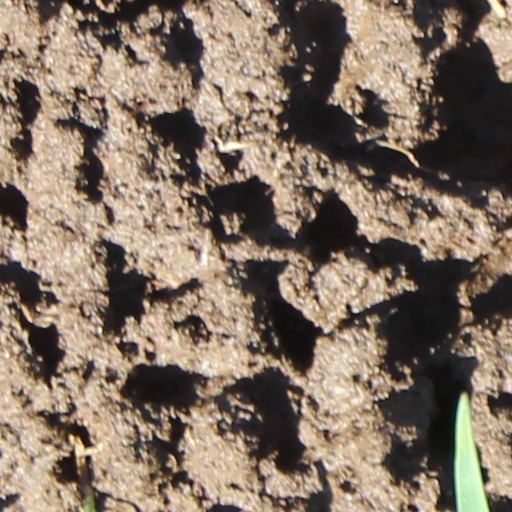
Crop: wheat